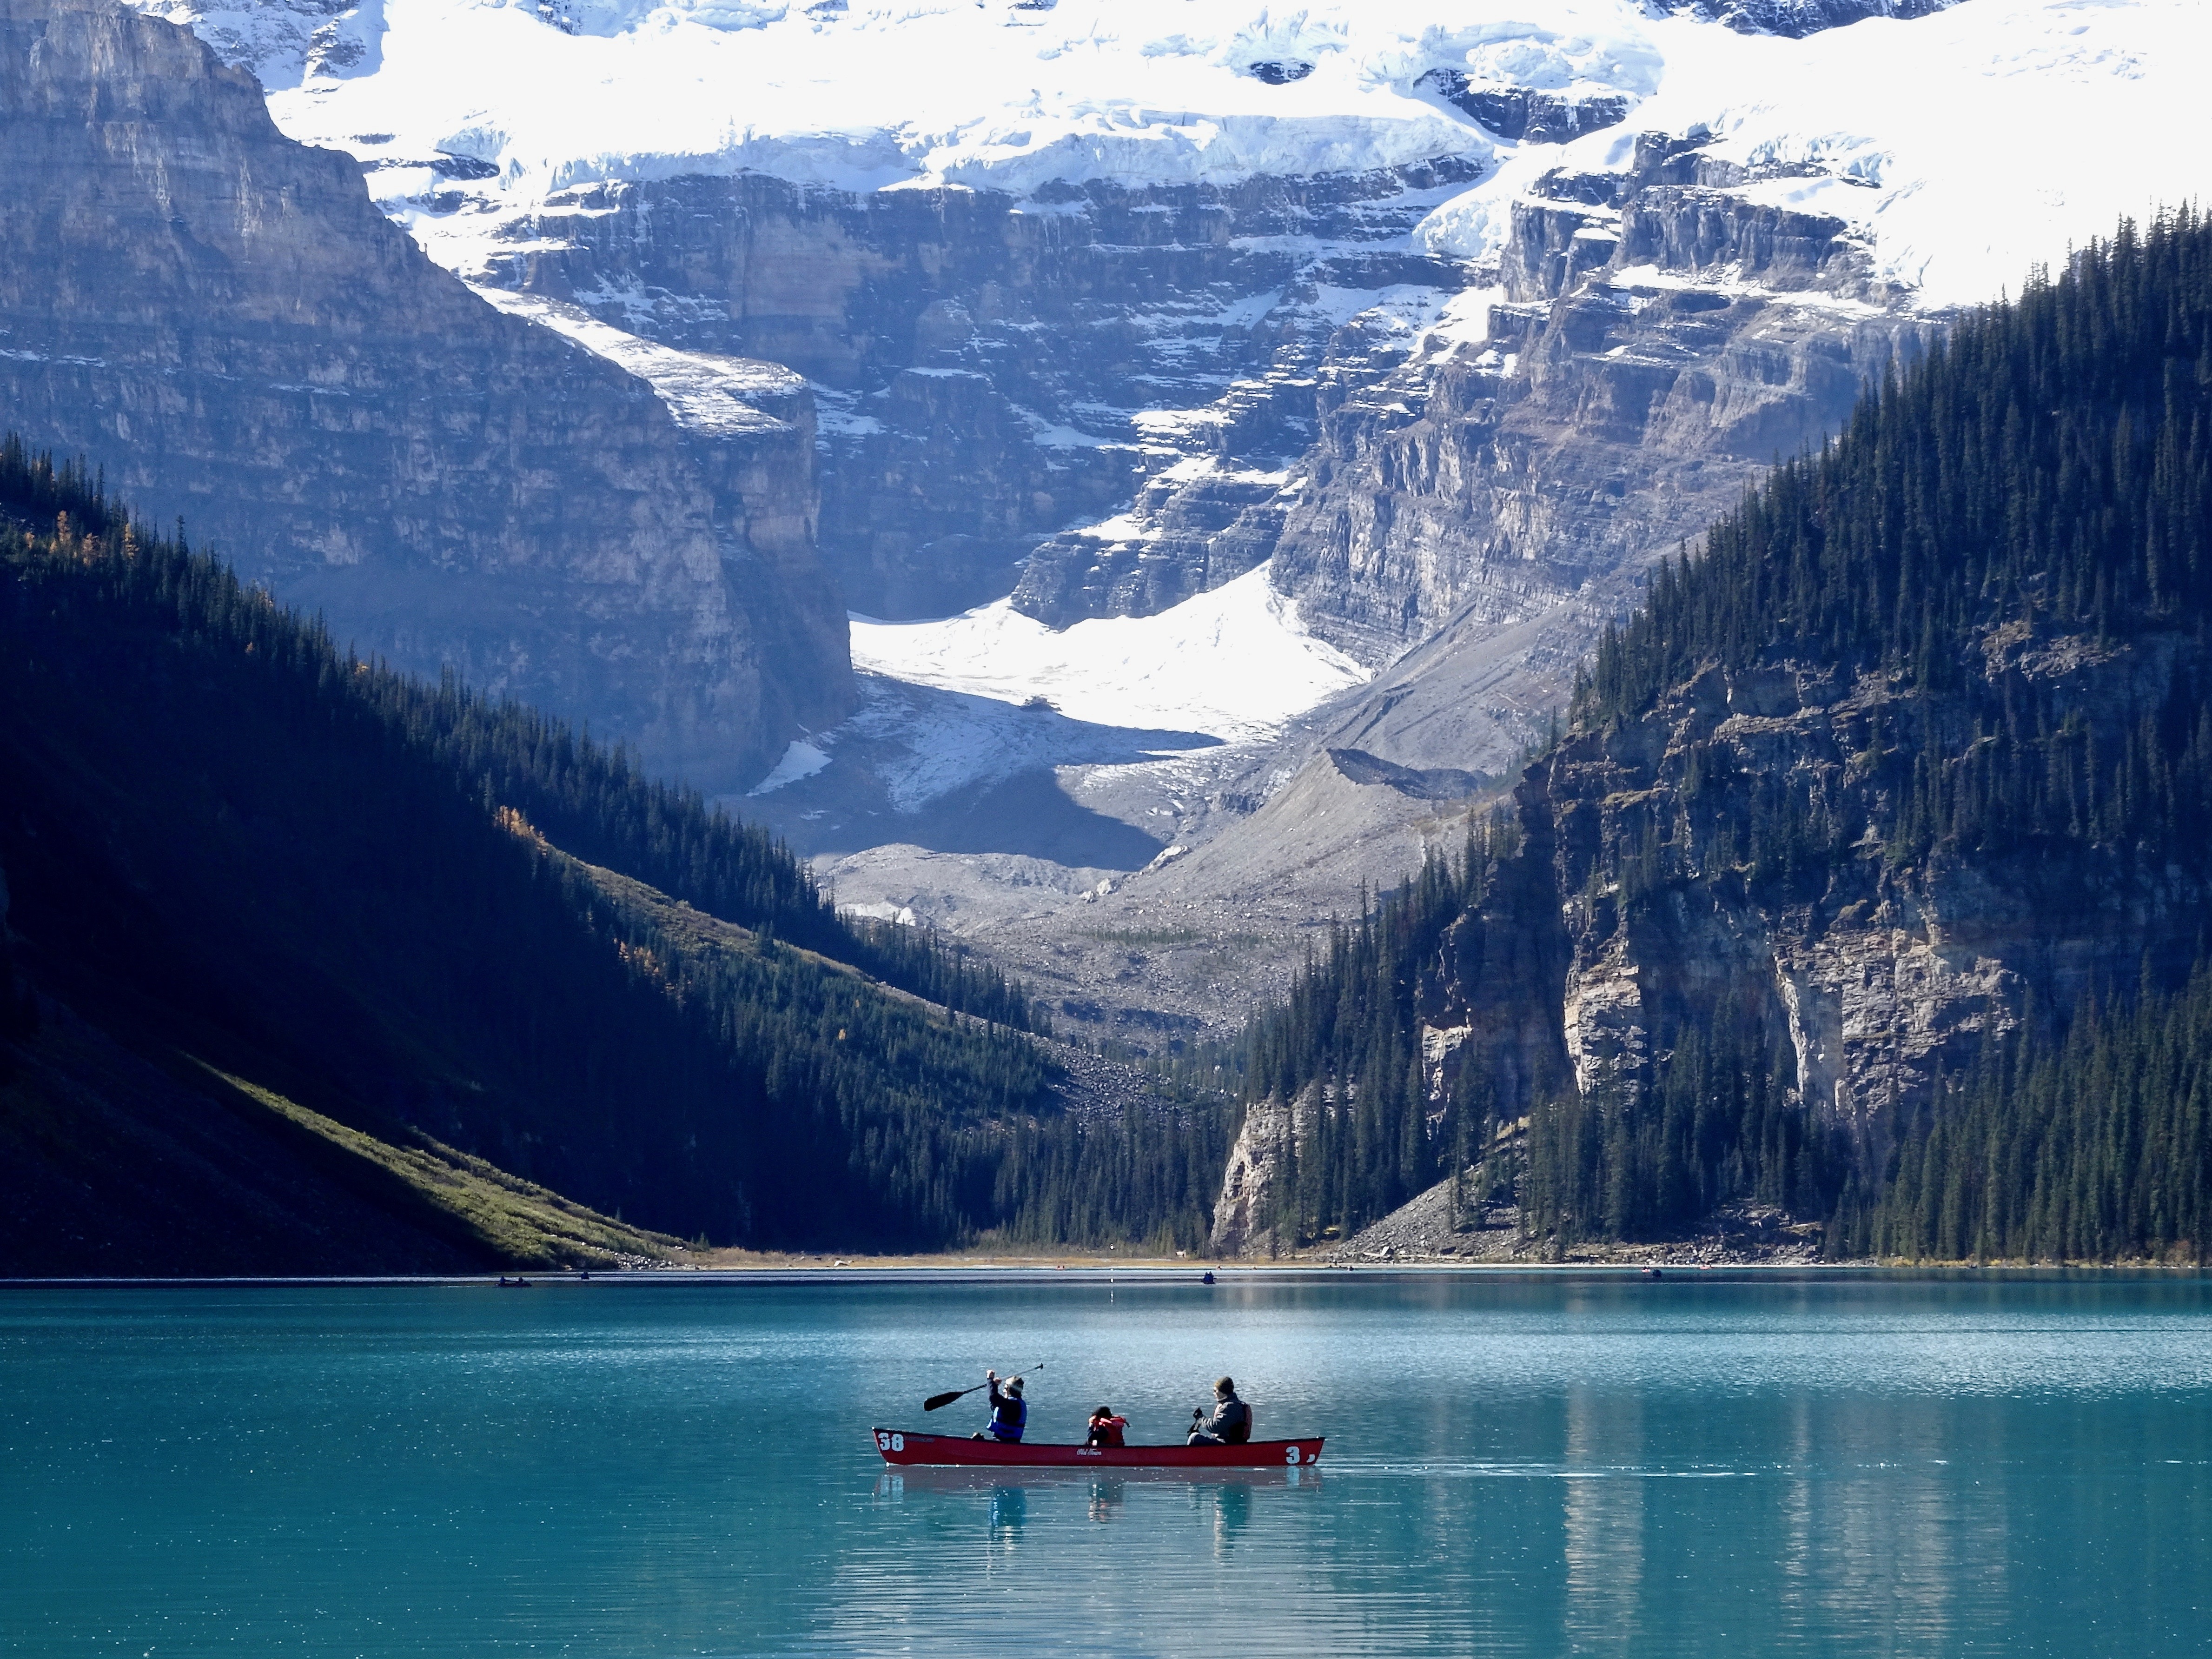
landscape, mountain, lake, mountain range, panorama, canoe, reflection, vehicle, scenic, glacier, scenery, fjord, reservoir, lake louise, boating, mountains, alps, canada, alberta, loch, emerald, landform, geographical feature, mountainous landforms, glacial landform